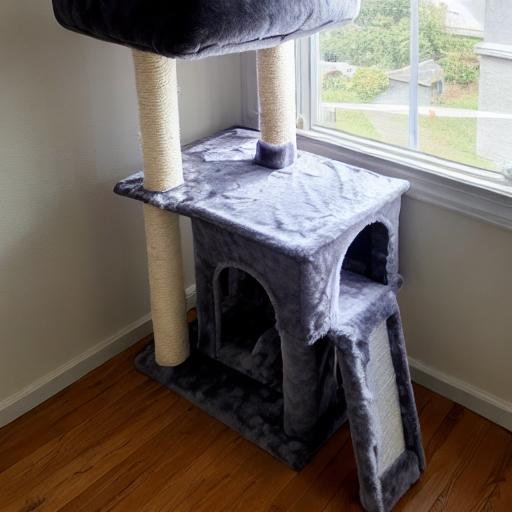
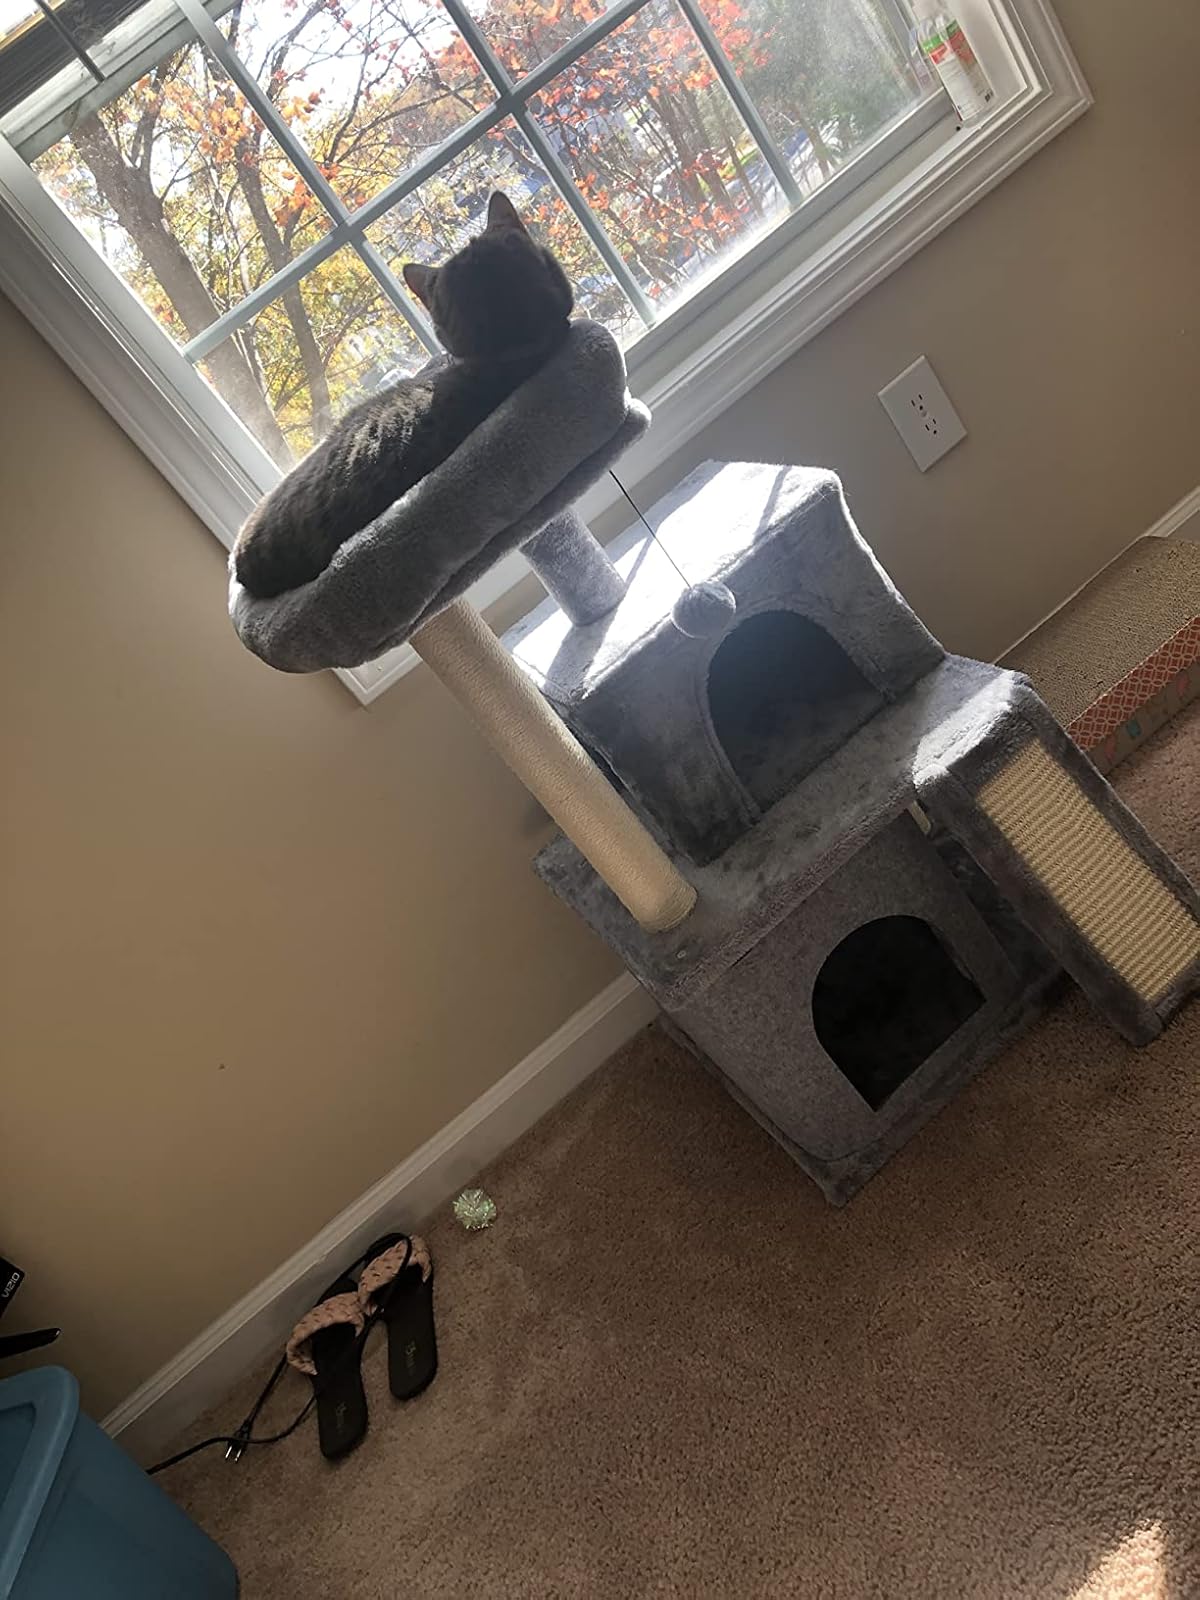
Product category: items_cat tree
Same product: no